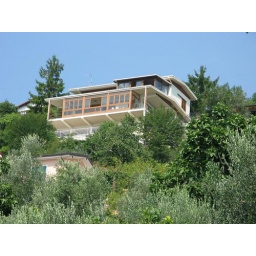
View of Ca del Sul from the road running below it.IMG_2003